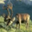
Label: deer